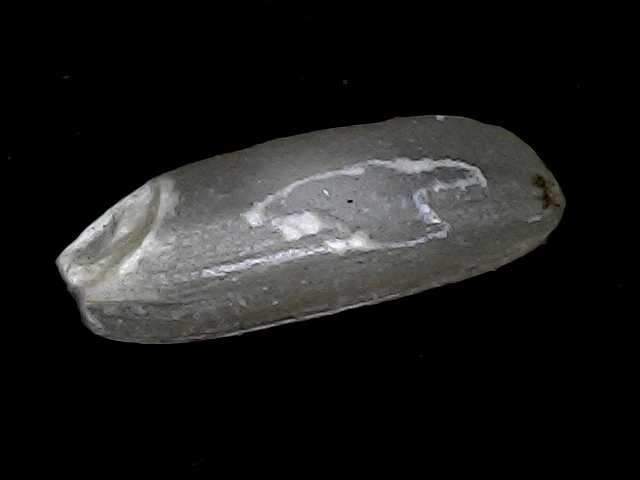
Rice variety: BD85